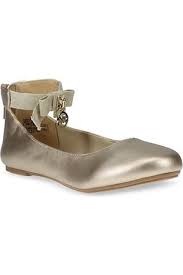
Label: Ballet Flat